Emeryville Public Market

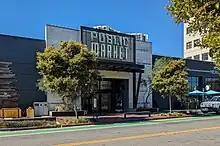
Emeryville Public Market

The Emeryville Public Market is an international food hall located in Emeryville, California